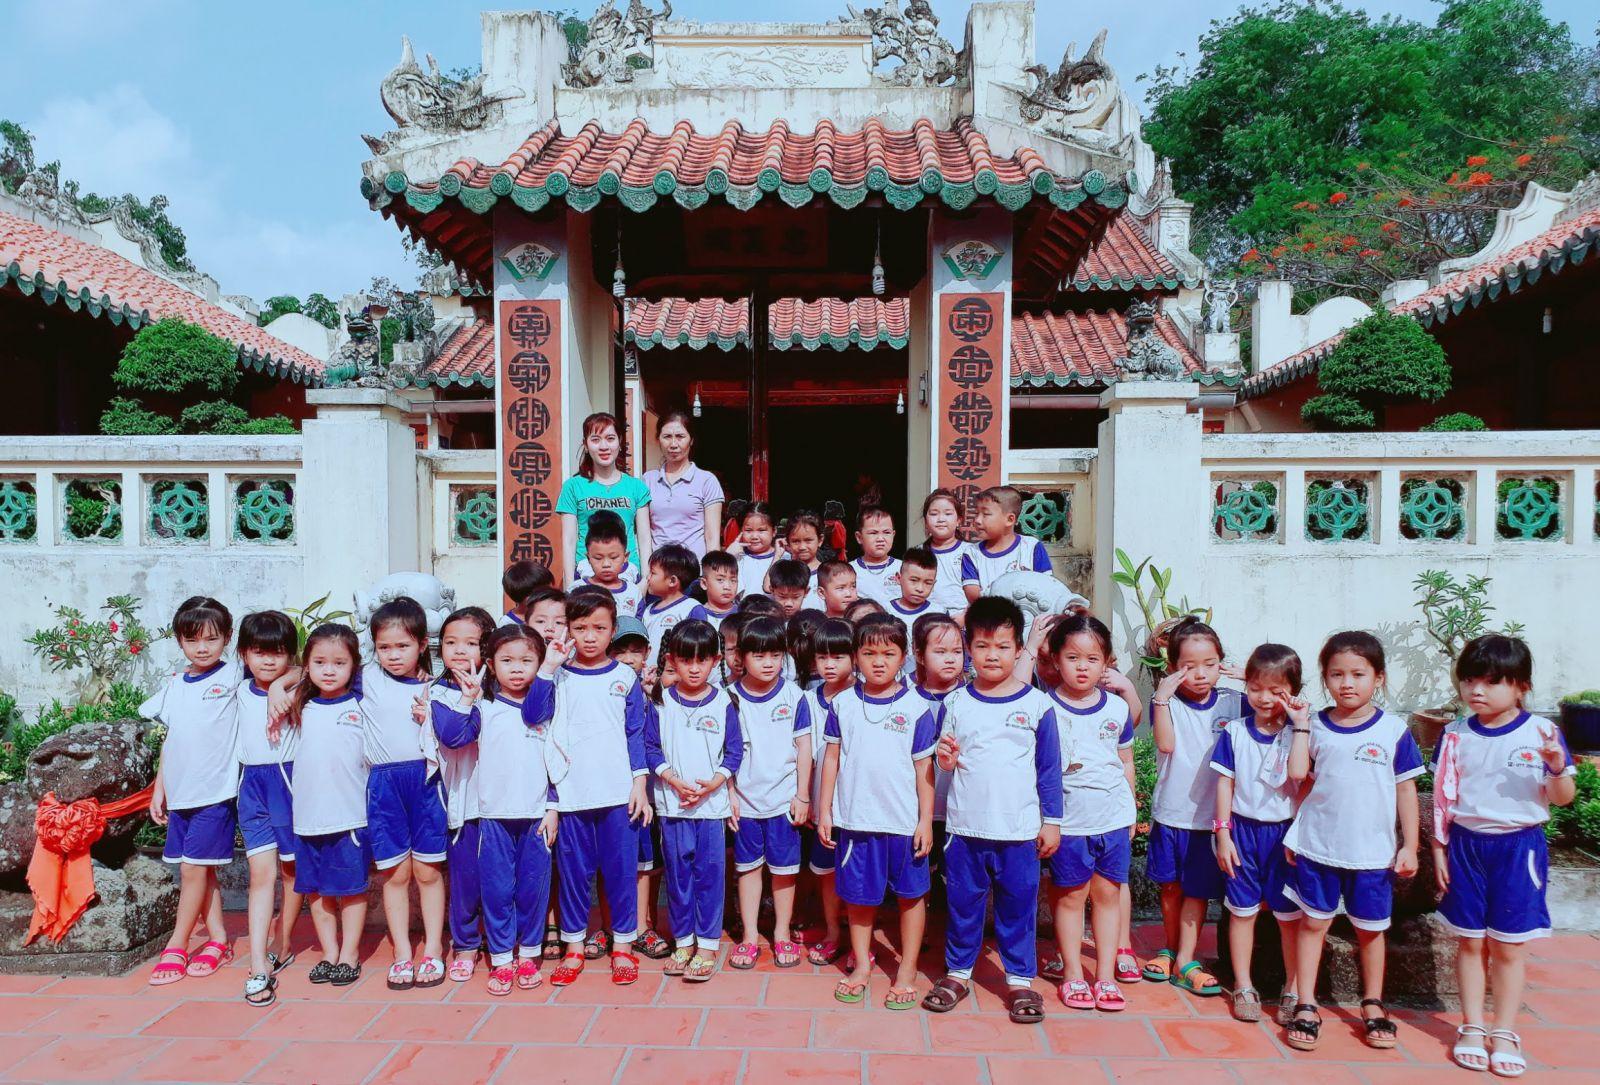
những đứa trẻ đang cùng nhau chụp ảnh phía trước một ngôi chùa